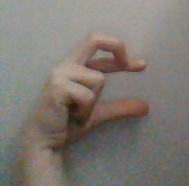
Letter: thal